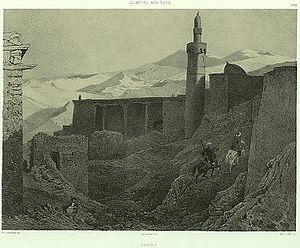
Daghestan meridional. Mosquee de Ritcha.